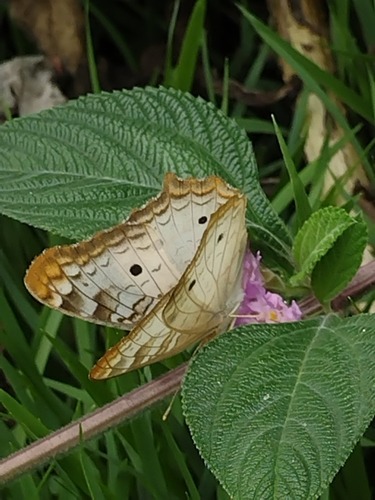
Scientific name: Anartia jatrophae
Common name: White peacock
Family: Nymphalidae
Order: Lepidoptera
Pollinator type: Primary pollinator
Habitat: Gardens, parks, and open areas
Geographic range: Southern United States to Argentina
Conservation status: Least Concern